Arthur Samberg

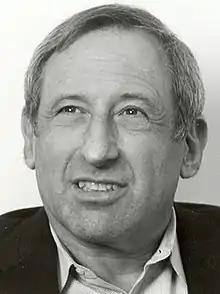

Arthur Jay Samberg (February 6, 1941 – July 14, 2020) was an American businessman and philanthropist. He founded Pequot Capital Management and served as the chief executive officer, president and chairman of the company. Samberg's flagship Pequot fund, started in 1986, netted 17.8percent over the life of the fund. After the fund closed, he managed his family office through Hawkes Financial. He was also a significant contributor to several hospitals and universities, including New York-Presbyterian Hospital and his alma maters Columbia Business School and the Massachusetts Institute of Technology.